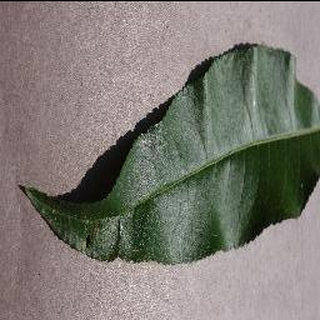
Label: healthy_peach